Face masks during the COVID-19 pandemic

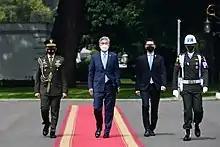
US Ambassador to Indonesia Sung Kim accompanied by local officials at the Presidential Palace wearing face masks amid the COVID-19 pandemic

During the COVID-19 pandemic, face masks or coverings, including N95, FFP2, surgical, and cloth masks, have been employed as public and personal health control measures against the spread of SARS-CoV-2, the virus that causes COVID-19.